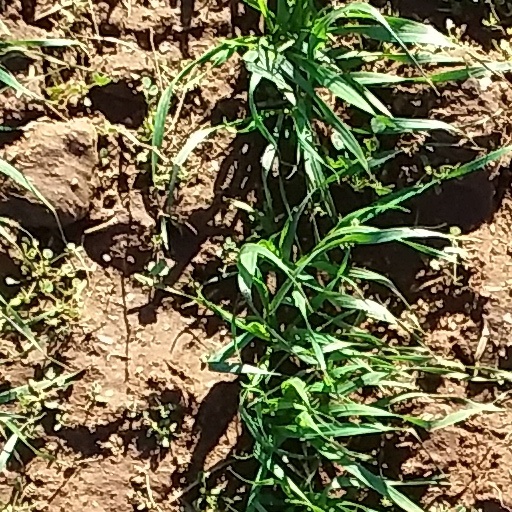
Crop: wheat